Philip Herbert Carpenter

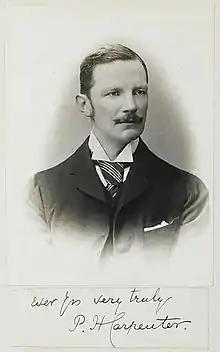

Philip Herbert Carpenter (6 February 1852 – 21 October 1891), FRS, British naturalist and crinoid authority, was the fourth son of William Benjamin Carpenter.